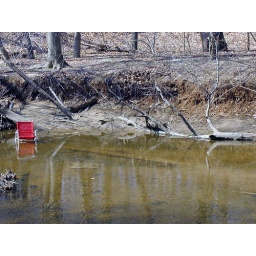
red chair in creek